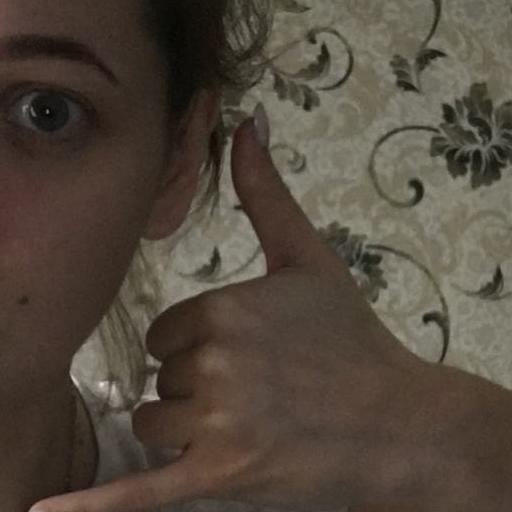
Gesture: call